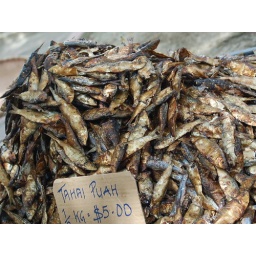
Dried fish in a Brunei market